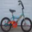
Label: bicycle